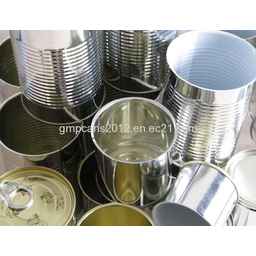
Label: metal